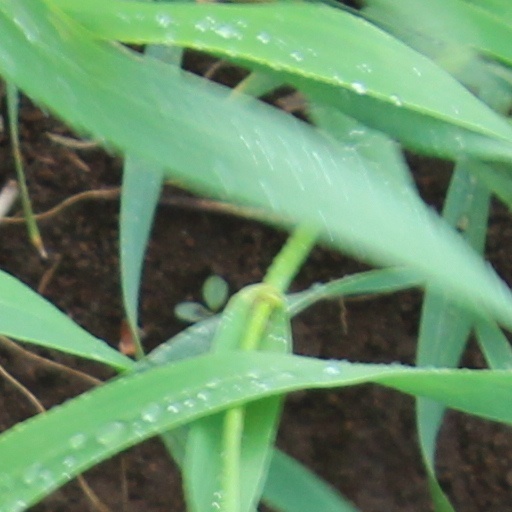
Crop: wheat